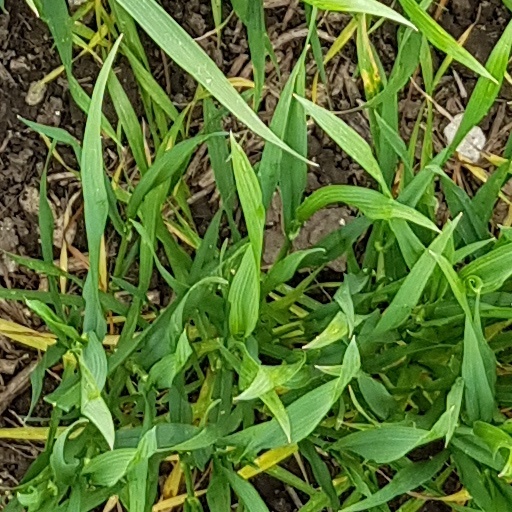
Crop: wheat